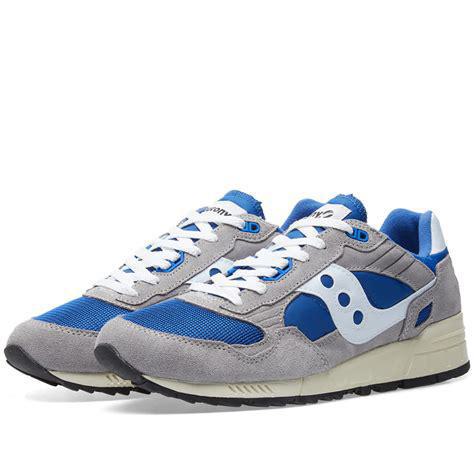
Brand: Saucony
Model: Shadow 5000